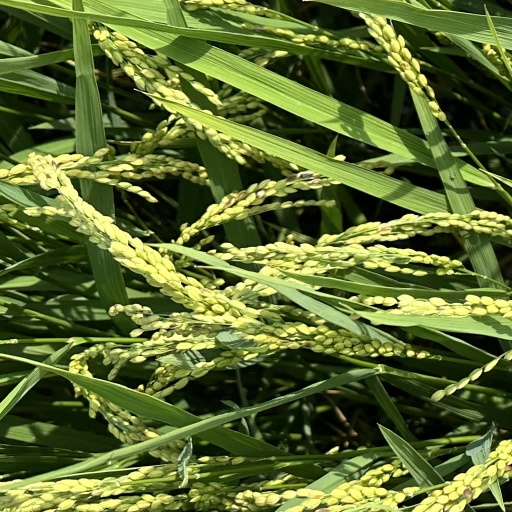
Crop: rice